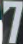
Number: 7